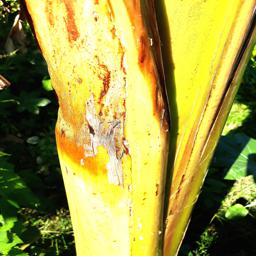
Label: PSEUDOSTEM WEEVIL